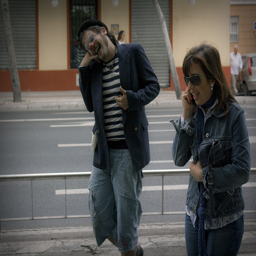
A mime mimicking a woman nearby talking on a cell phone.
Two persons on cell phones on the pavement
A street performer copying a woman on her phone.
A clown imitating a woman on her cellphone.
a woman in a blue jacket a mime and a cellphone